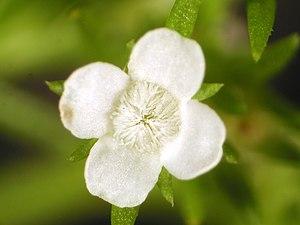
Les Tetrachondracées sont une famille des plantes dicotylédones.